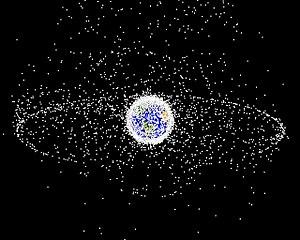
Un débris spatial, dans le domaine de l'astronautique, est un objet artificiel circulant sur une orbite terrestre, amené là dans le cadre d'une mission spatiale, et qui n'est pas ou plus utilisé. Les débris spatiaux de grand taille comprennent les étages supérieurs des lanceurs spatiaux et les satellites artificiels ayant achevé leur mission. Mais la majorité des débris spatiaux résultent de l'explosion accidentelle d'engins spatiaux ou, phénomène récent, de leur collision. La dimension de ces débris peut aller d'une fraction de millimètre à la taille d'un bus. L'United States Strategic Command, qui les référence dans un catalogue public, recense en 2019, 5 400 objets de plus de 1 m en orbite géostationnaire, 34 000 objets de plus de 10 cm circulant en orbite basse, et, selon un modèle statistique de l'ESA 900 000 objets de plus de 1 cm et 130 000 000 objets de plus de 1 mm. Les débris spatiaux sont progressivement éliminés car leur altitude diminue en raison de la perte de vitesse due aux frottements dans l'atmosphère résiduelle. Ils finissent par brûler dans l'atmosphère terrestre lors de leur rentrée atmosphérique.
Le syndrome de Kessler est un scénario envisagé en 1978 par le consultant de la NASA Donald J. Kessler, dans lequel le volume des débris spatiaux en orbite basse dû à la pollution spatiale atteint un seuil au-dessus duquel les objets en orbite sont fréquemment heurtés par des débris, et se brisent en plusieurs morceaux, augmentant du même coup et de façon exponentielle le nombre des débris et la probabilité des impacts. Au-delà d'un certain seuil, un tel scénario rendrait quasi impossible l'exploration spatiale et même l'utilisation des satellites artificiels pour plusieurs générations.
L’ascenseur spatial est un type de transport spatial entre la surface et une orbite autour de la Terre.
Le terme de « pollution spatiale » s'applique aux dégradations diverses des environnements dues aux activités humaines liées à l'exploration de l'espace.